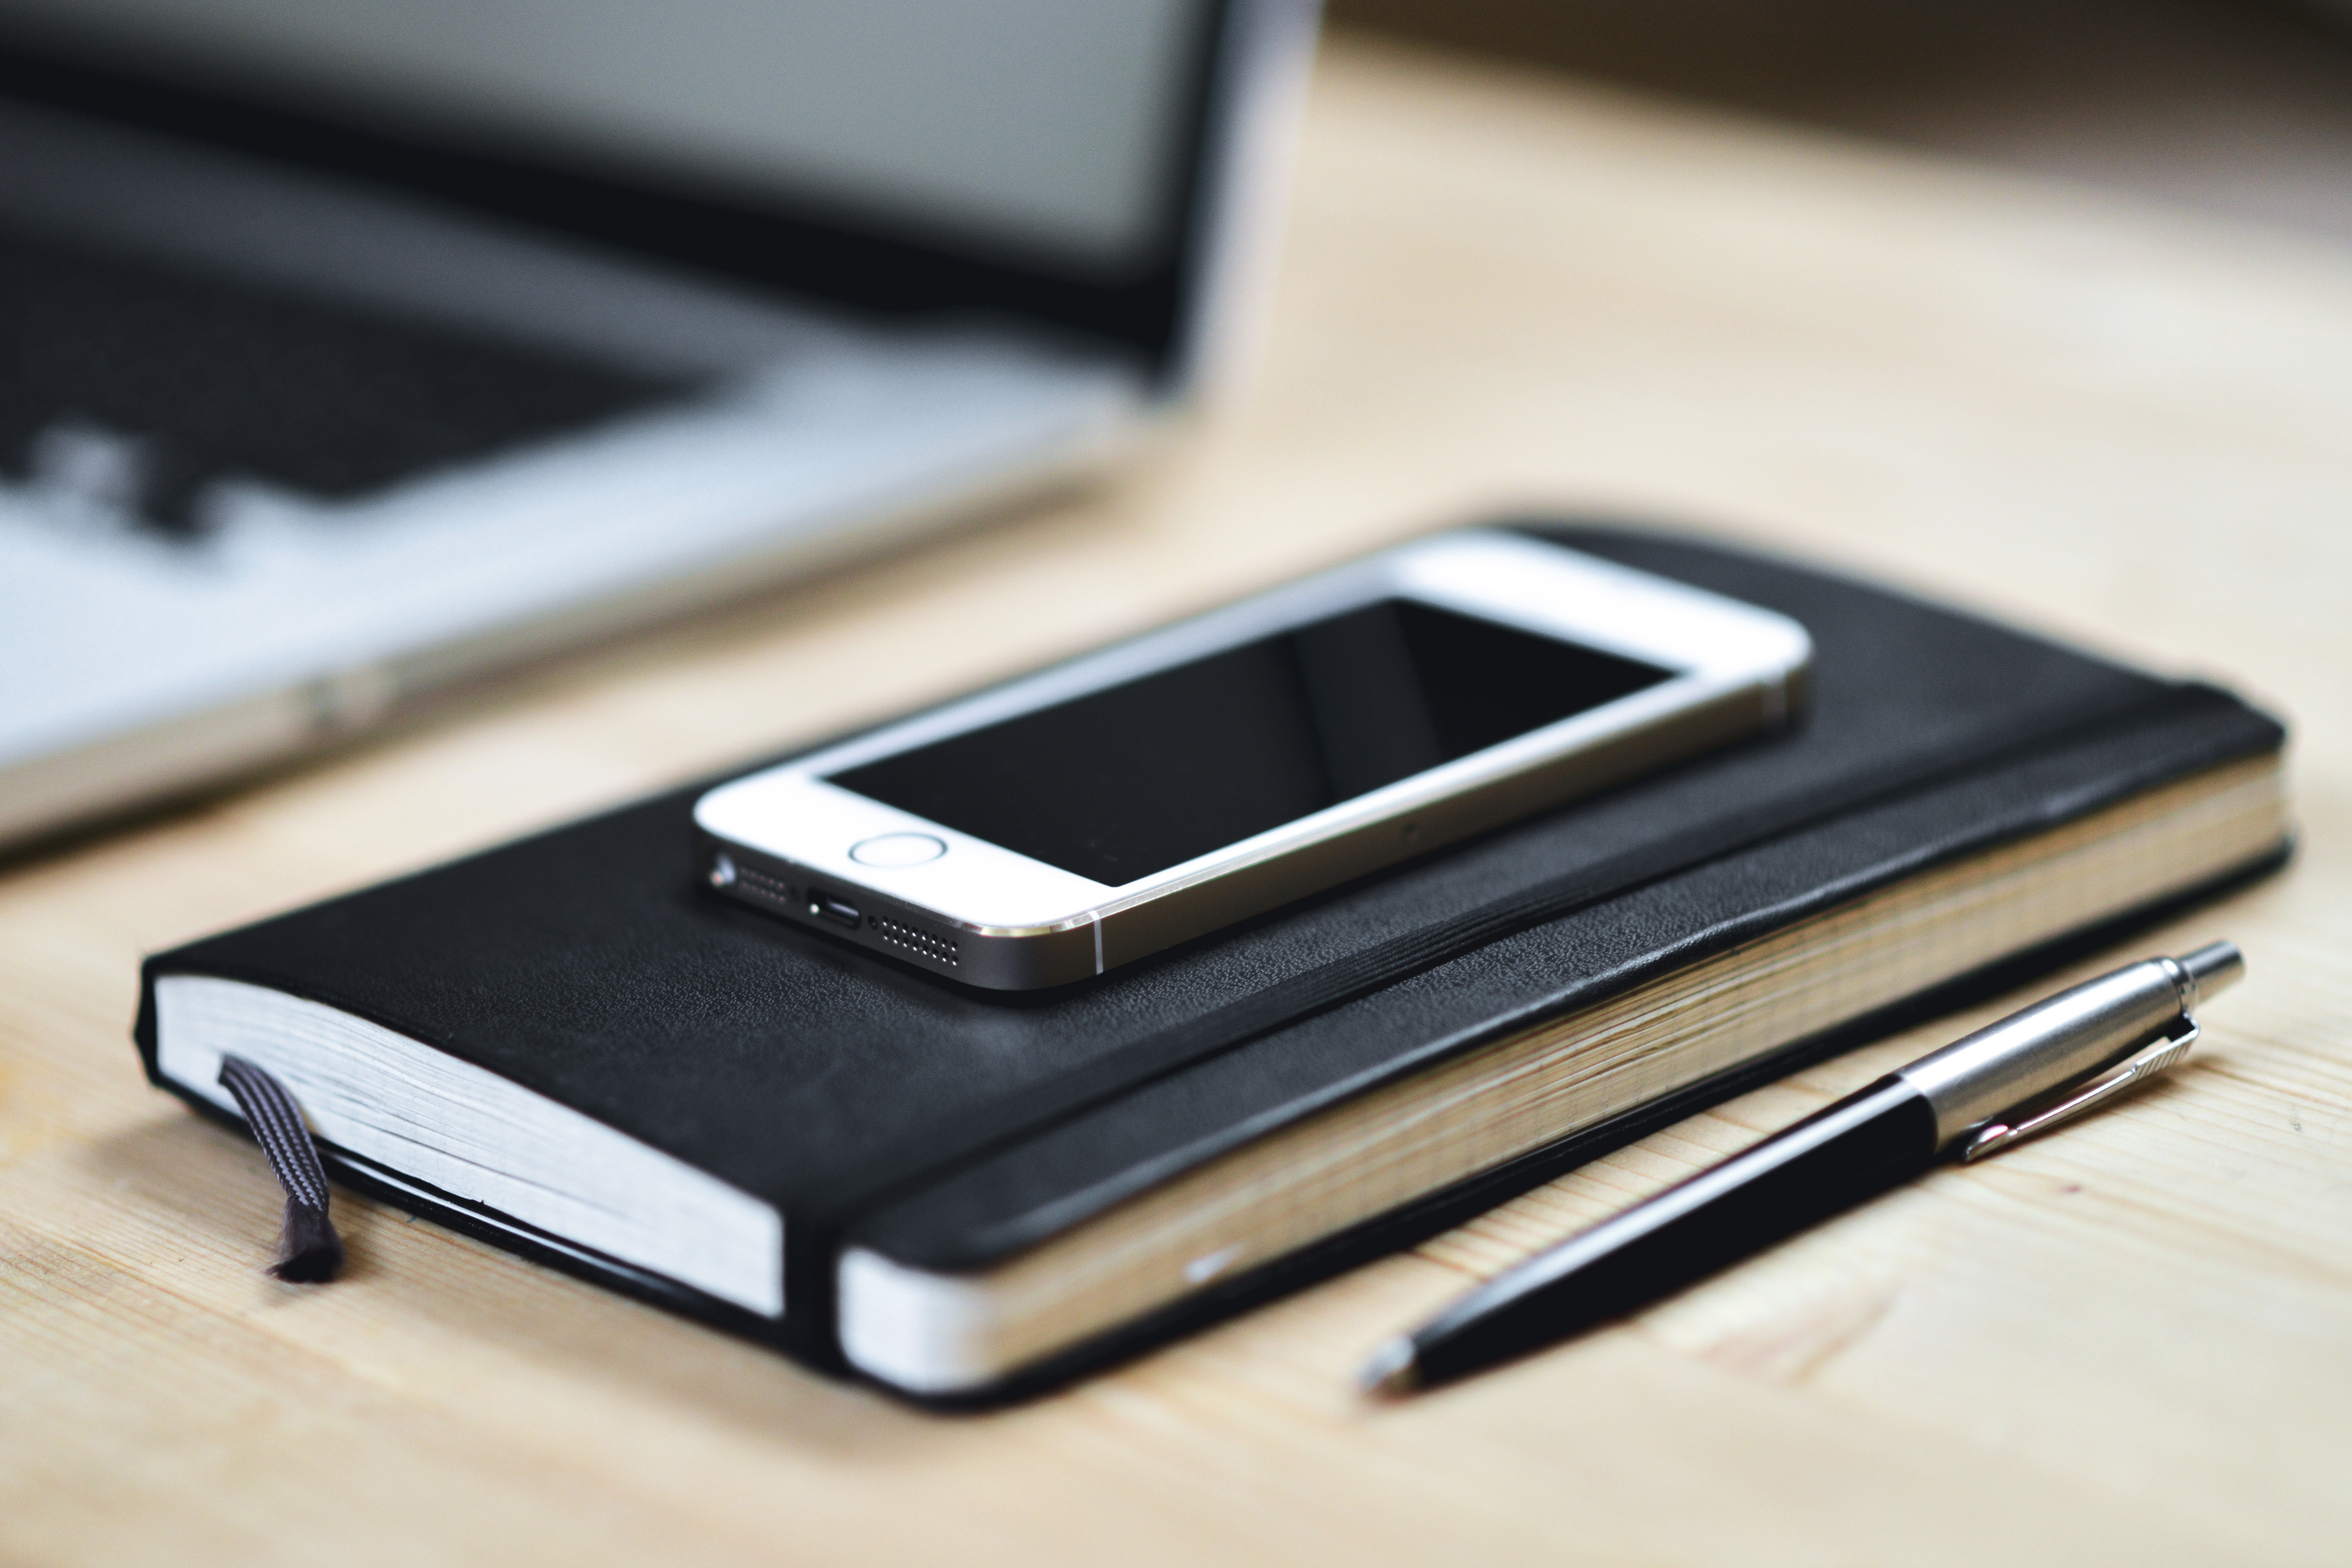
gadget, product, mobile phone, electronic device, technology, smartphone, communication device, portable communications device, electronics, Material property, wallet, leather, fashion accessory, mobile device, feature phone, iphone